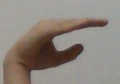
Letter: jeem